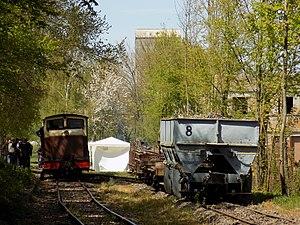
Locotracteur CFD MTVS + Trémie SGVA.
Le musée des tramways à vapeur et des chemins de fer secondaires français est situé à côté de la gare de Valmondois, à Butry-sur-Oise dans le Val-d'Oise, à 30 km au nord de Paris. Ce musée présente une collection de véhicules ferroviaires des anciens chemins de fer départementaux, sauvegardés et remis en état par les bénévoles d'une association. De 1986 à 2017, il était possible de parcourir, certains jours, une petite ligne à voie métrique longue d'un kilomètre, dite « chemin de fer des impressionnistes », avec certains véhicules anciens du musée. Cependant, en novembre 2007, trois blocs de rocher décrochés de la colline sont tombés sur la voie. Le terminus de cette voie est devenu inaccessible du fait d'un éboulement. Les trains vapeur ne roulaient donc plus au-delà de la rue de Parmain, soit sur cinq cents mètres de ligne de 2008 à 2017. En 2017, le reste de la ligne est abandonné et déposé en fin d'année. Un nouveau site est en création dans l'Oise au départ de Crèvecœur-le-Grand. Un début d'exploitation a eu lieu sur 1,6 km en 2017.